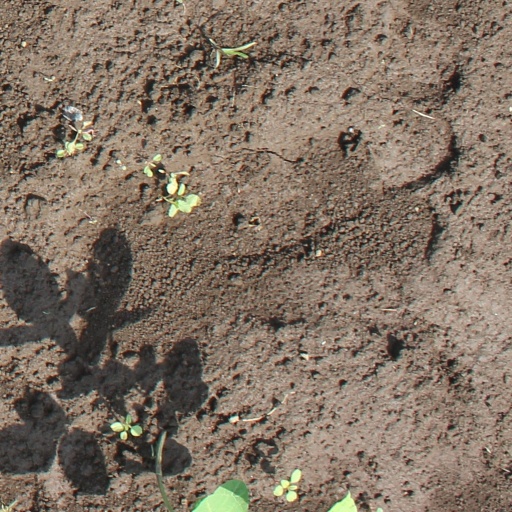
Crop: soybean